Bonnie and Terry Turner

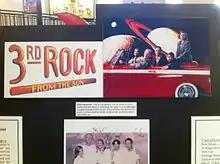
Display panel about the 1962 Rambler American 400 convertible that was used in the TV series "3rd Rock from the Sun". The car was donated by the show's creators and producers: Bonnie and Terry Turner.

Bonnie and Terry Turner were part of a 1980s Atlanta comedy troupe whose members often appeared on the WTBS comedy TV show "Tush". They also worked as feature writers for (no relation) Ted Turner's new (at that time) CNN spinoff CNN Headline News. In the mid-1980s, they produced the WTBS Sunday morning magazine show "Good News" with host Liz Wickersham.